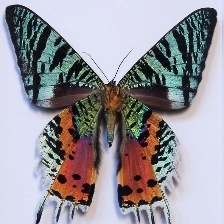
Species: MADAGASCAN SUNSET MOTH